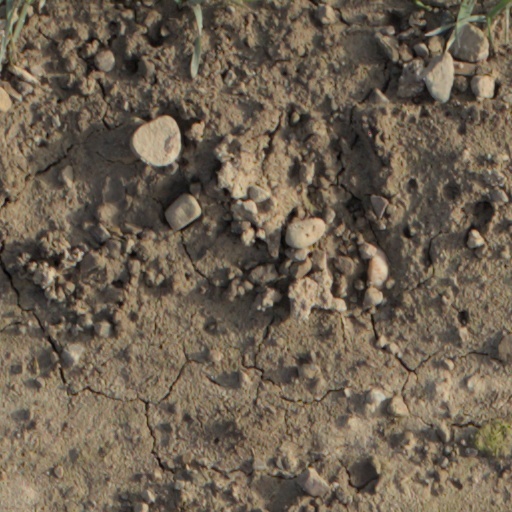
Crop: wheat